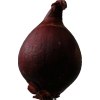
Label: red_onion